8th federal electoral district of Chihuahua

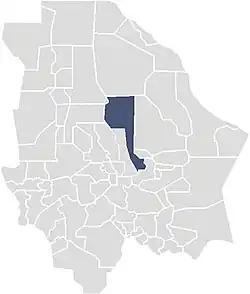
8th district in 2005–2017

The 8th federal electoral district of Chihuahua is one of the 300 electoral districts into which Mexico is divided for elections to the federal Chamber of Deputies, and one of nine such districts in the state of Chihuahua.